Il burbero

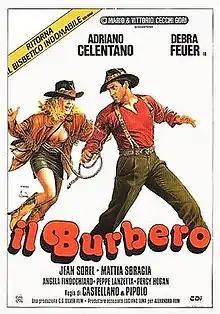
Italian theatrical release poster by Renato Casaro

Il burbero ("The Gruff") is a 1986 Italian comedy film directed by Castellano & Pipolo.